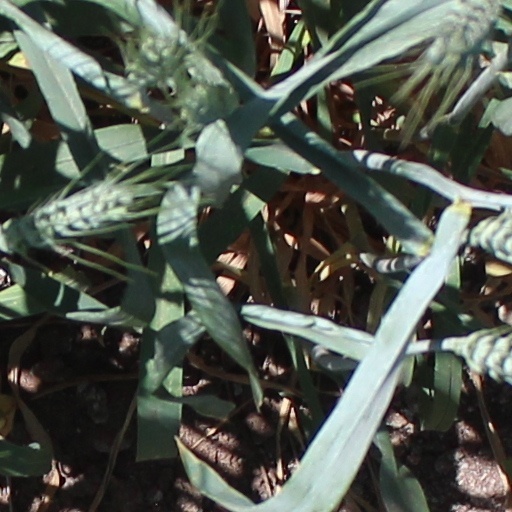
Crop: wheat